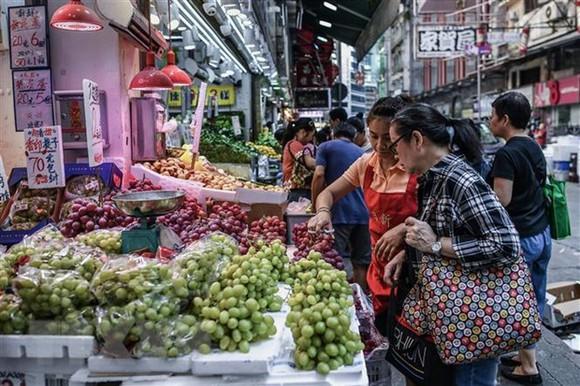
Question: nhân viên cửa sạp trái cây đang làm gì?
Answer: đang giới thiệu sản phẩm cho khách hàng